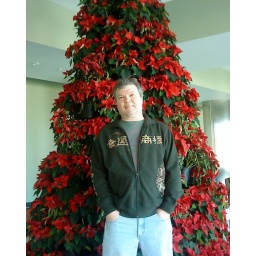
Tree made of pointsettia plants in pots in a steel frame.